Vitali Klitschko

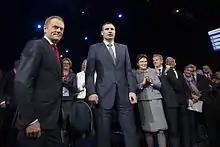
Klitschko with Polish politicians Donald Tusk and Ewa Kopacz, 22 March 2014

On 28 February 2014, Klitschko confirmed that he would take part in the (early) 2014 Ukrainian presidential election. On 29 March, he announced that he had changed his mind and would run for the post of Mayor of Kyiv in the 2014 Kyiv local election (including Mayoral elections) set for 25 May. In the 2014 Ukrainian presidential election Klitschko endorsed the candidacy of Petro Poroshenko. Klitschko won Kyiv's mayoral elections with almost 57% of the votes in the first round. He was sworn in as mayor on 5 June 2014. The same day the Ukrainian parliament had deprived Klitschko of his MP mandate (Ukrainian MPs are not entitled to combine parliamentary activities with any other public employment). Poroshenko was elected President of Ukraine on 25 May 2014.